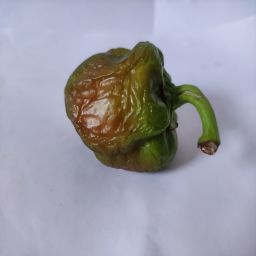
Crop: Bell Pepper
Quality: Old